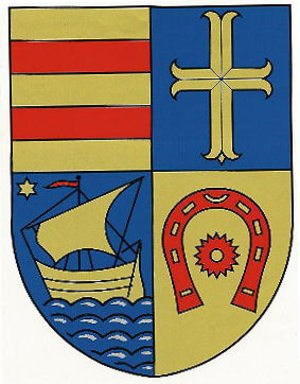
Elsfleth
Coat of arms of Elsfleth
Elsfleth er en by og kommune med 9033 indb. i Landkreis Wesermarsch i i Niedersachsen i Tyskland. Elsfleth lægger ved floden Hunte, der munder ud i Weser ved Elsfleth. Oldenburg befinder sig sydvest for Elsfleth. I den sydøstlige retning ligger Bremen.